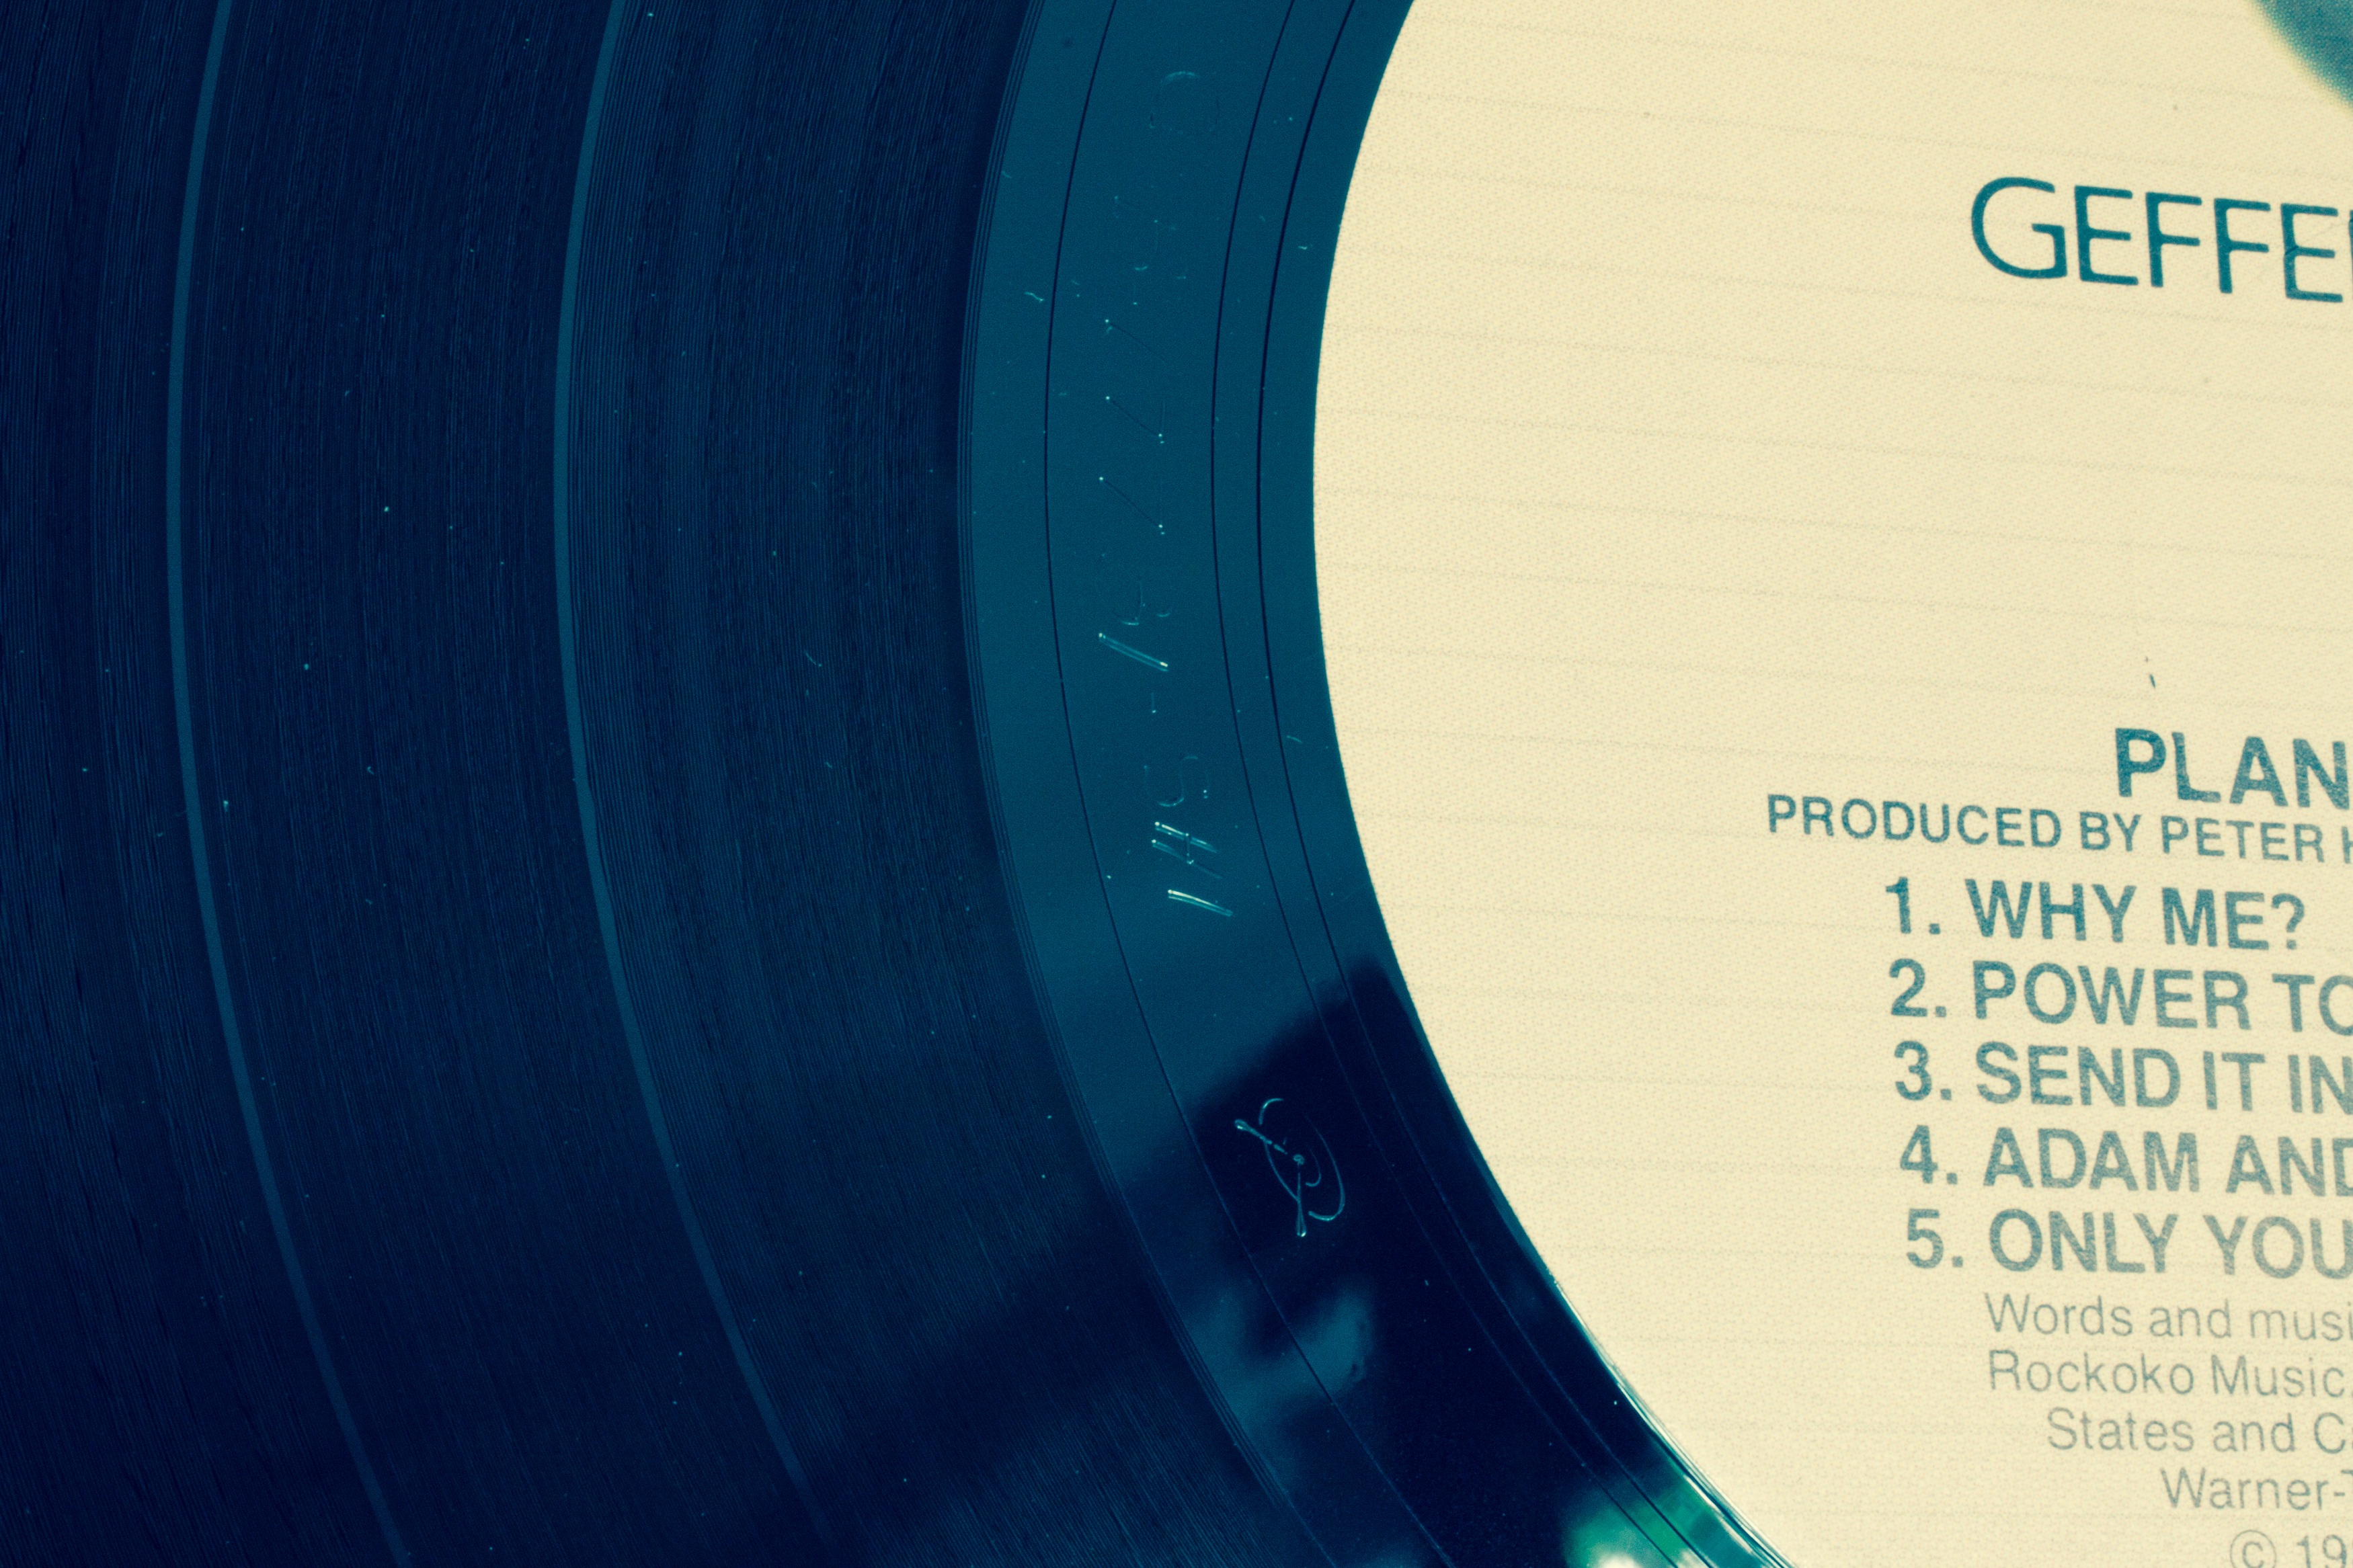
record, music, vinyl, turntable, texture, atmosphere, line, color, macro, nostalgia, blue, circle, brand, background, text, shape, screenshot, groove, tinge, atmosphere of earth